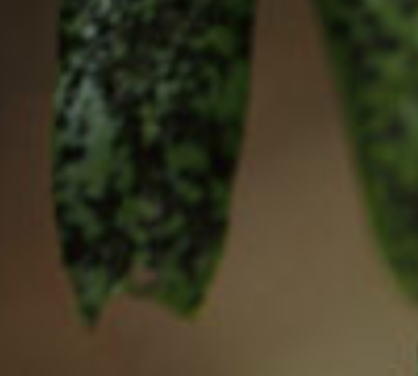
Label: sooty_mold